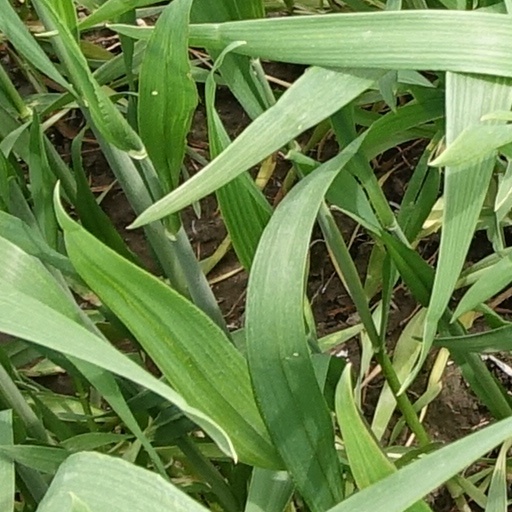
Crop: wheat